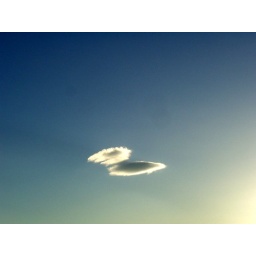
a spring blue sky and two lone clouds in the sun.